Misaki Ohata

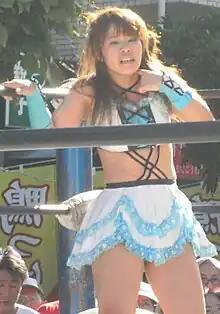
Ohata in August 2010

After only making few appearances per year for Pro Wrestling Wave since 2007, Ohata began working for the promotion more regularly in late 2009. On December 23, 2009, Ohata teamed with Moeka Haruhi to defeat Io and Mio, the Shirai sisters, for the TLW World Young Women's Tag Team Championship. They would hold the title for six months, before losing it to Bambi and Basara on July 4, 2010. Having worked her entire career as a cute babyface, January 2011 saw Ohata undergo a character overhaul, when she turned heel and came together with Bambi, Hiren and Yumi Ohka to form the Black Wave stable. On February 14, the group was renamed Black Dahlia, after the 1947 murder case, with Ohata positioned as the "de facto" leader. In July, Ohata made it to the finals of the Catch the Wave tournament, before losing to Kana. During the next few months, Black Dahlia was joined by Ayako Hamada, Cherry, and Hanako Nakamori, with Apple Miyuki, A★YU★MI, Kyoko Kimura, Moeka Haruhi, and Nagisa Nozaki making one-time appearances as members of the stable. On September 4, Ohata teamed with Mio Shirai in the Dual Shock Wave 2011 tournament, which was used to determine the first ever Wave Tag Team Champions, but the team, billed as "Plus Minus 0", was eliminated in their first round match by Gami and Tomoka Nakagawa. After the conclusion of the tournament, Ohata and Shirai received the first shot at the new champions, Ayumi Kurihara and Kana, but were defeated in their title match on December 11. On April 30, 2012, Ohata and Black Dahlia stablemate Hanako Nakamori were put in a match to determine the new Wave Tag Team Champions, there they were, however, defeated by the team of Gami and Tomoka Nakagawa. On May 4, Ohata entered the 2012 Catch the Wave tournament, where she wrestled in a round-robin block made up of members of Black Dahlia. After wins over Hanako Nakamori and Cherry and a loss against Tsukasa Fujimoto, Ohata was defeated by Yumi Ohka on June 17 and, as a result, failed to advance from her block. However, on July 1, Ohata defeated eleven other eliminated competitors in a battle royal to earn her way back into the semifinals of the tournament. On July 16, Ohata was eliminated from the tournament in the semifinals by Ryo Mizunami.